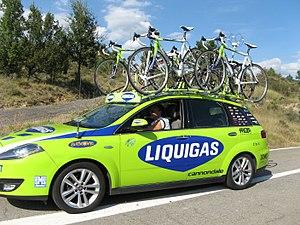
L'équipe cycliste Liquigas est une équipe italienne de cyclisme professionnel sur route participant au ProTour. Elle a été créée en 2005 et est dirigée par Roberto Amadio. Lors de ses deux dernières saisons, elle change de nom pour s'appeler Cannondale, du nom de son nouveau sponsor principal : Cannondale Bicycle Corporation, un fabricant de cycles.